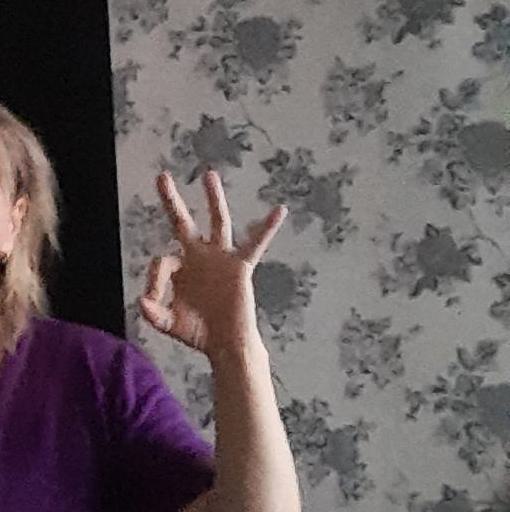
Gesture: ok